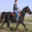
Label: horse